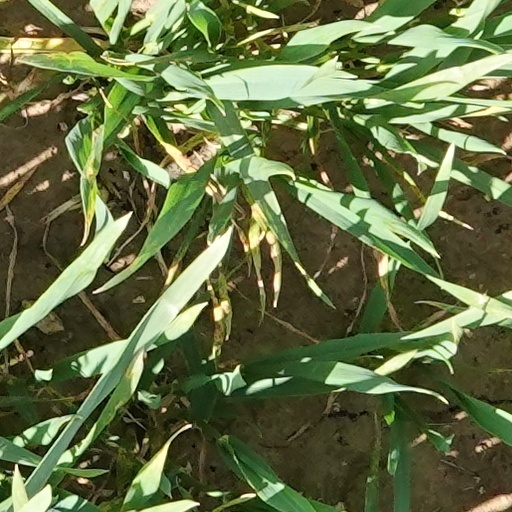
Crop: wheat